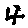
Label: 4